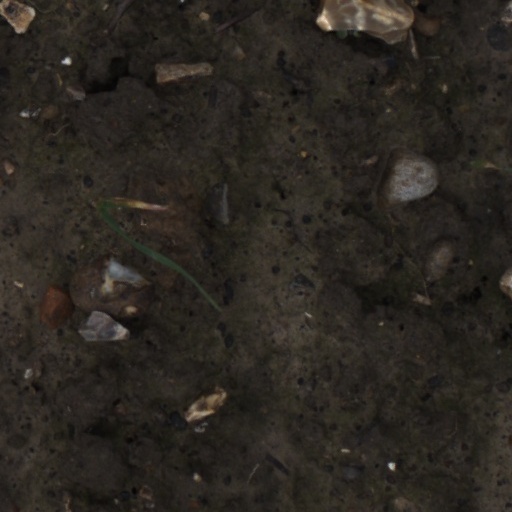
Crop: wheat